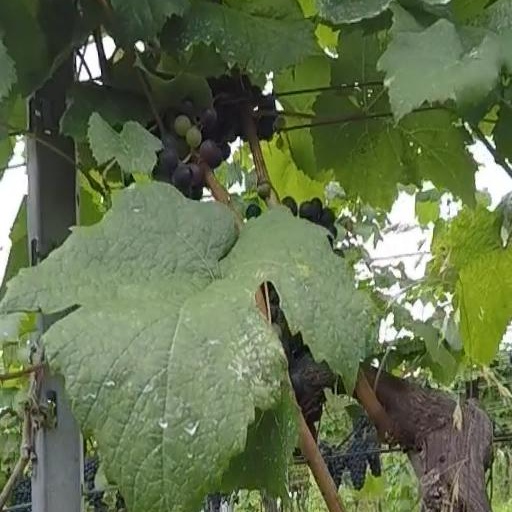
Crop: grape